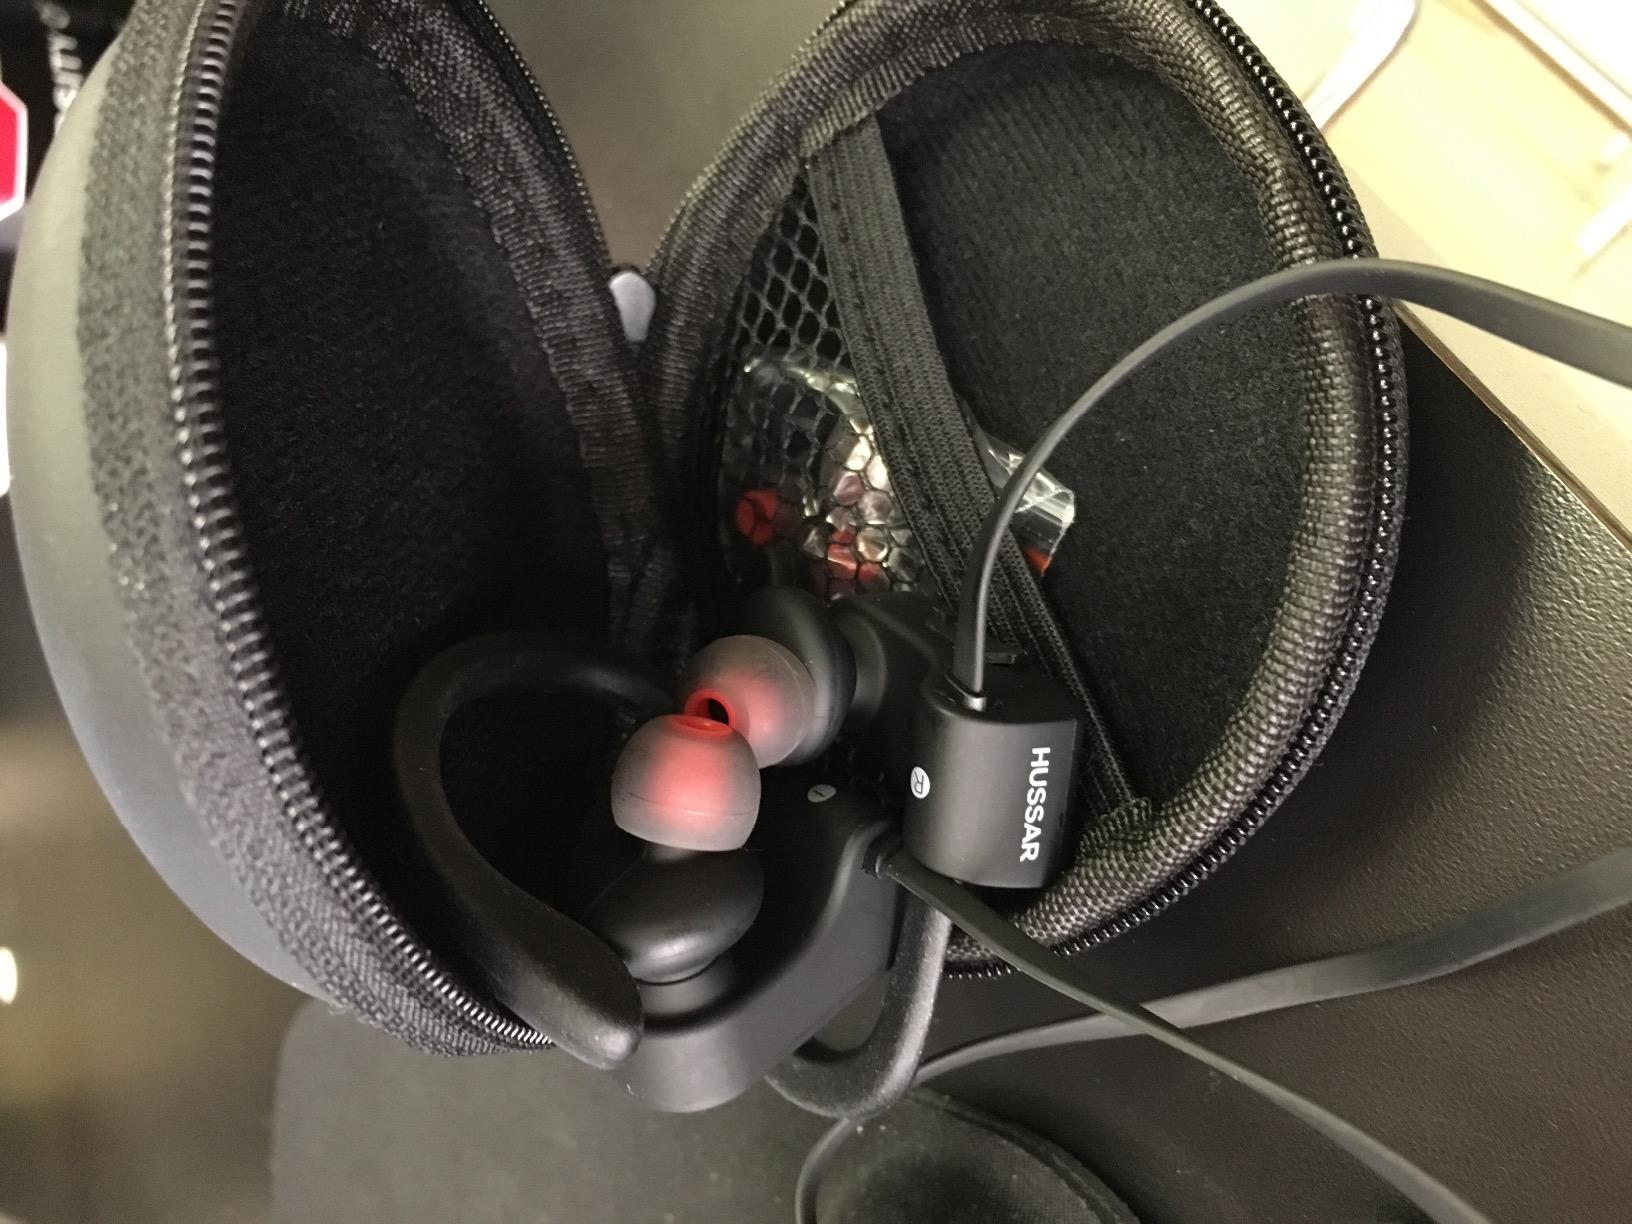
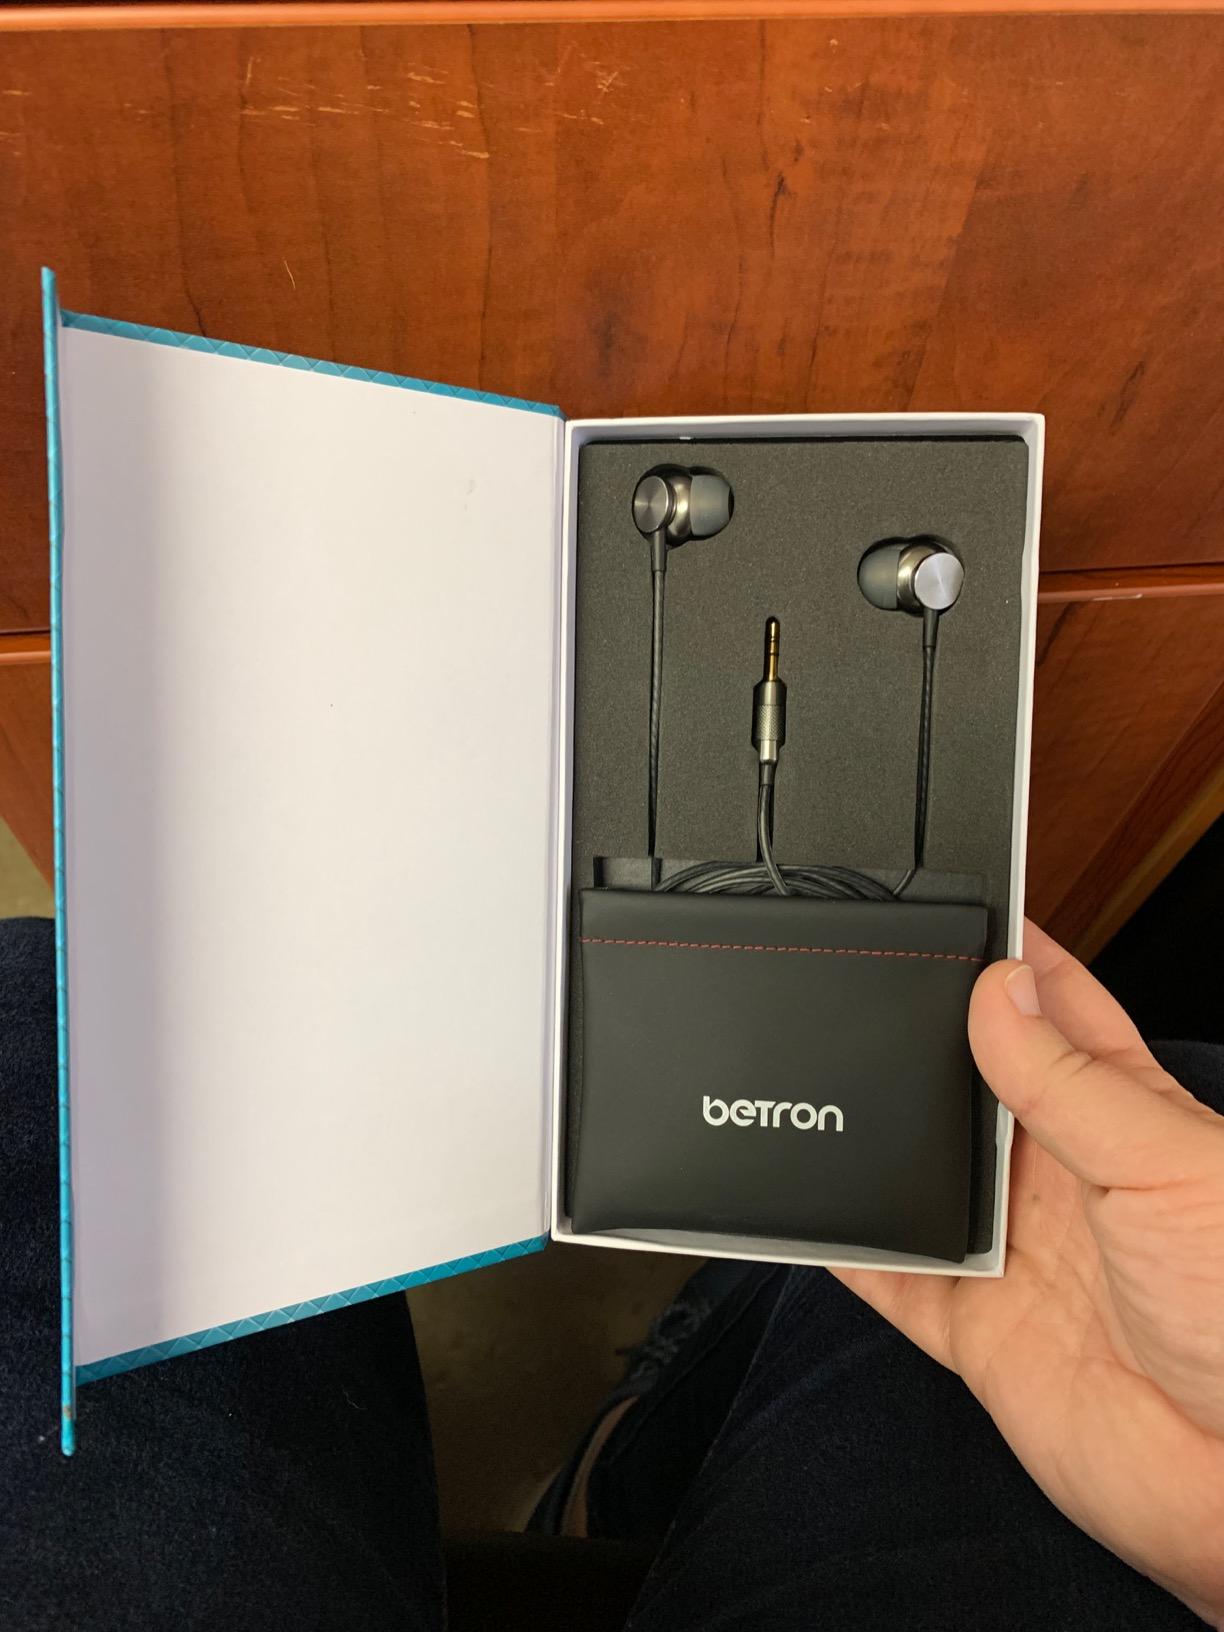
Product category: headphones
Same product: no